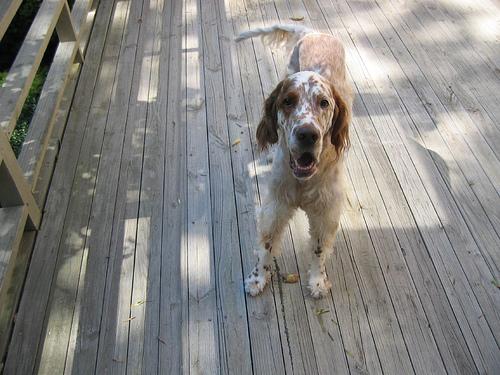
Breed: english setter